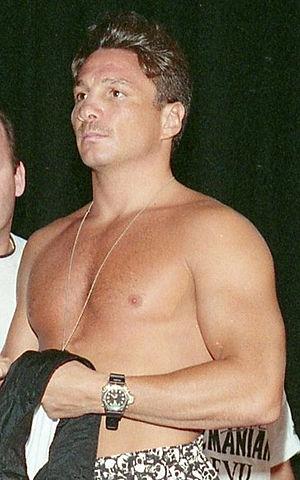
Vinny Pazienza ou Vinny Paz est un boxeur américain, né Vincenzo Edward Pazienza le 16 décembre 1962 à Cranston, Rhode Island. Le film Bleed for This sorti en 2016 est basé sur son comeback après un grave accident de voiture.